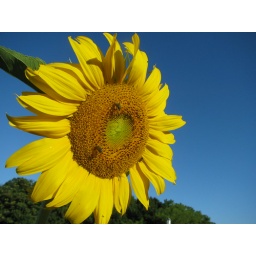
Sunflower against a blue sky